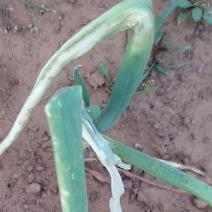
Crop: Onion
Condition: alternaria-d